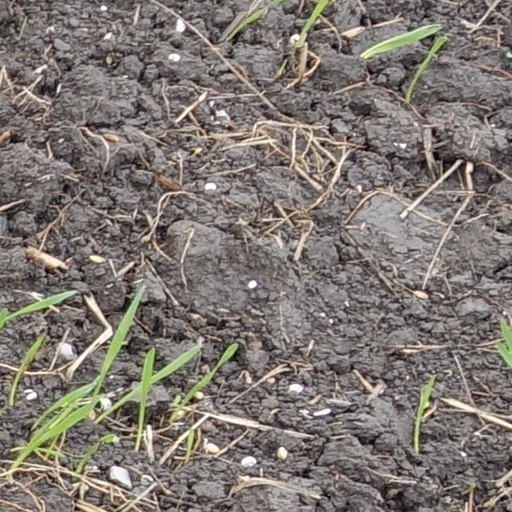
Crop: wheat